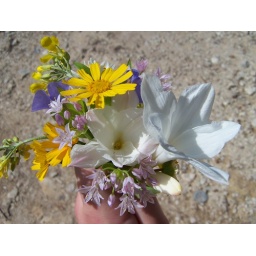
the complete collection of wild flowers found near my house